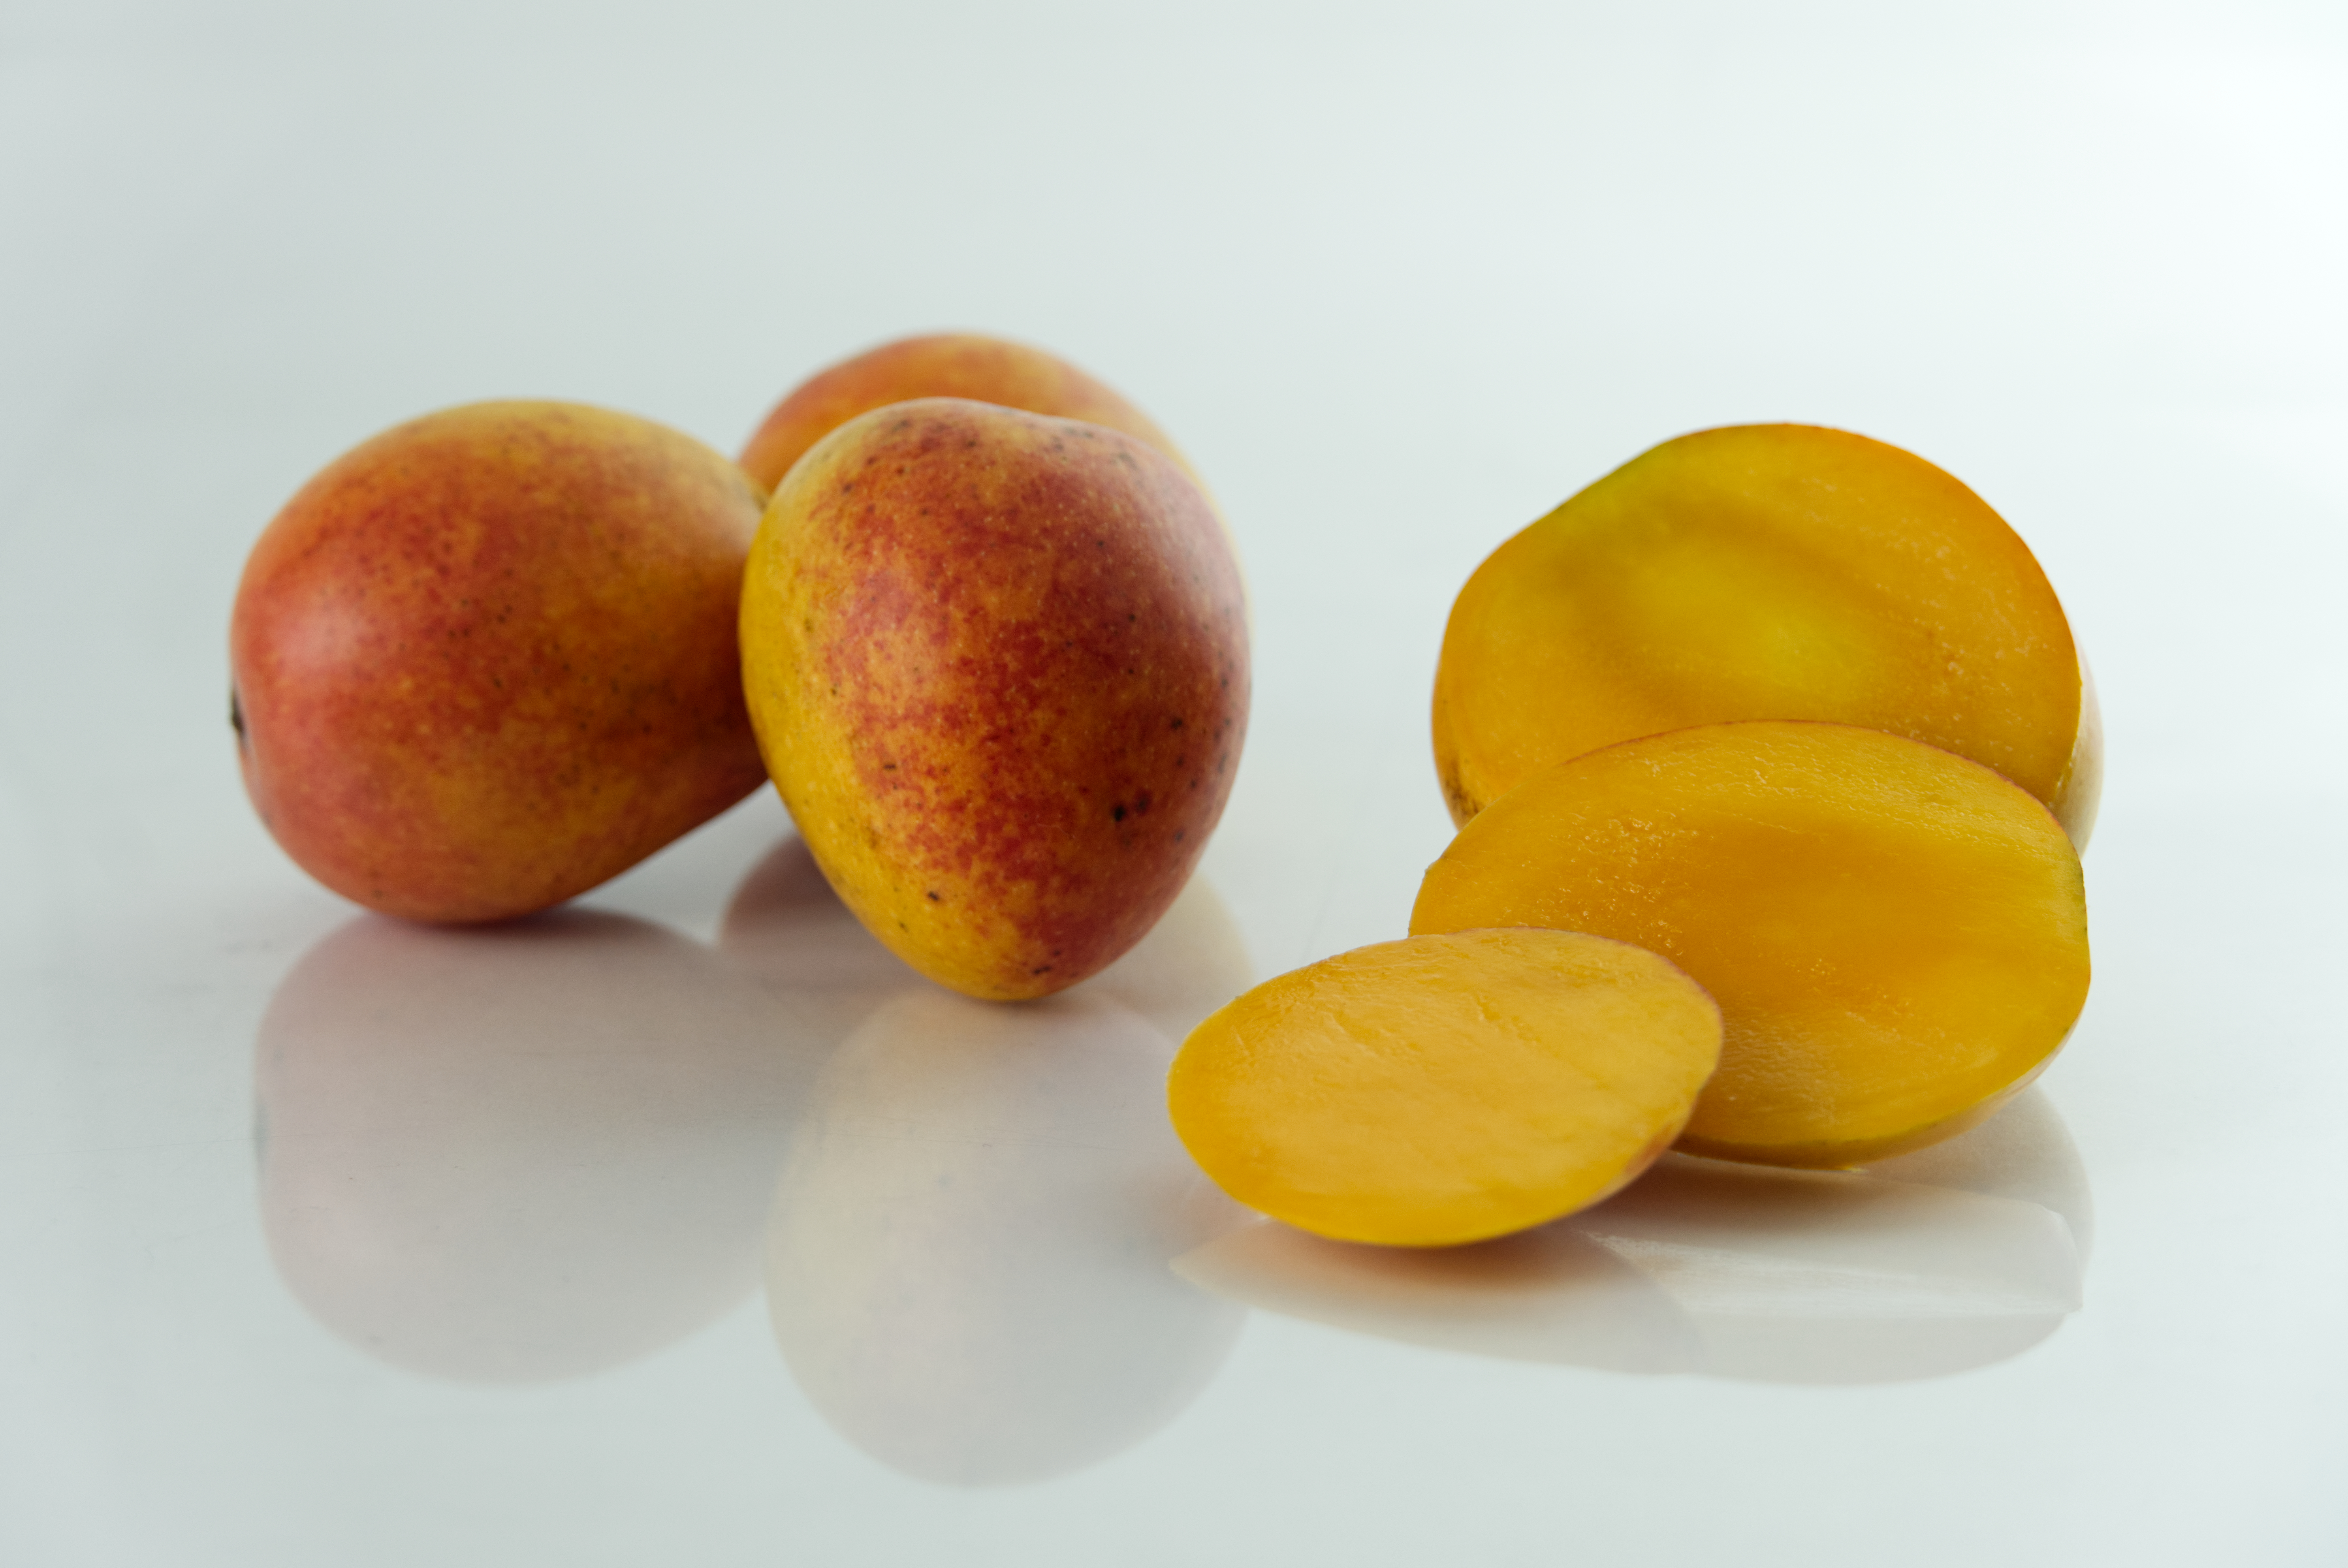
mango, exotic, exotic fruit, colombian fruit, fruit, sweet, ripe, food, yellow, produce, juicy, healthy, snack, delicious, tropical fruit, nutrition, tasty, vegan, vegetarian, raw, diet, organic, dieting, natural foods, local food, superfood, fruit salad, diet food, plant, ingredient, tableware, seedless fruit, serveware, staple food, cuisine, accessory fruit, sweetness, citrus, dish, still life photography, plate, flowering plant, still life, wood, meyer lemon, rock, Food group, vegan nutrition, platter, tree, vegetarian food, peach